Shopko

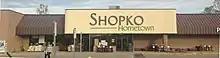
Shopko Hometown in Standish, Michigan, in October 2017. This location closed on March 17, 2019.

In 2012 Shopko acquired Pamida and all former Pamida locations then operated as Shopko Hometown stores. Shopko Hometown stores were aimed at smaller communities ranging from 3,000 to 8,000 in population. They carried about 70% of the merchandise of Shopko's larger stores. The first two stores opened in 2010 in Oconto, Wisconsin and Kewaunee, Wisconsin inside converted Pamida locations. In 2015, 20 locations were acquired from the bankrupt ALCO Stores chain, and were converted into Shopko Hometown stores.